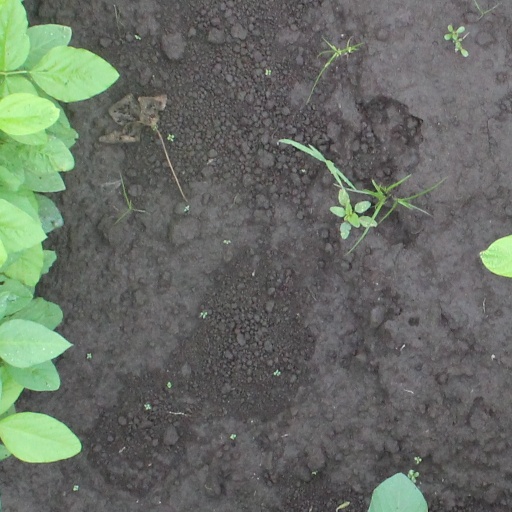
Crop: soybean